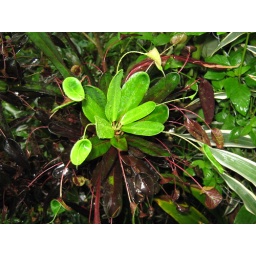
Ornamental plant in our house in Iriga